Yued

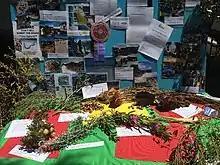
Traditional Yued bush food

A spirit that is central to the culture of Noongar people, and the Yued people, is the Rainbow Serpent. Whilst the mythological figure is common to many Aboriginal Australian cultures, in Noongar culture this deity is referred to as Waugal (alternatively spelt as Waakal, Waakle, Waagal and Wogal).